Green Lane Works

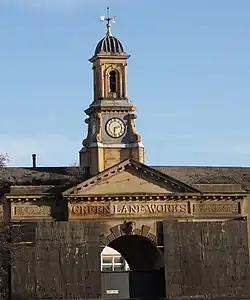
The entrance gateway is partly boarded for protection in 2009.

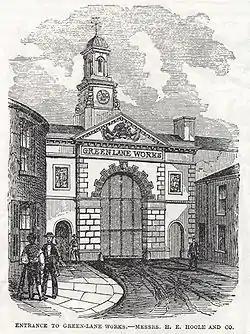
The entrance gateway in the early 1860s just after being built.

The Green Lane Works are a disused industrial facility situated in the City of Sheffield, England. The entrance gate to the works is particularly ornate and has been designated as a Grade II* listed building. Nikolaus Pevsner called the gate "“the most spectacular survival of factory architecture in the city”". The works are situated in the suburb of Neepsend within the Kelham Island Quarter of the city and date from 1795 although there were extensive alterations in 1860.